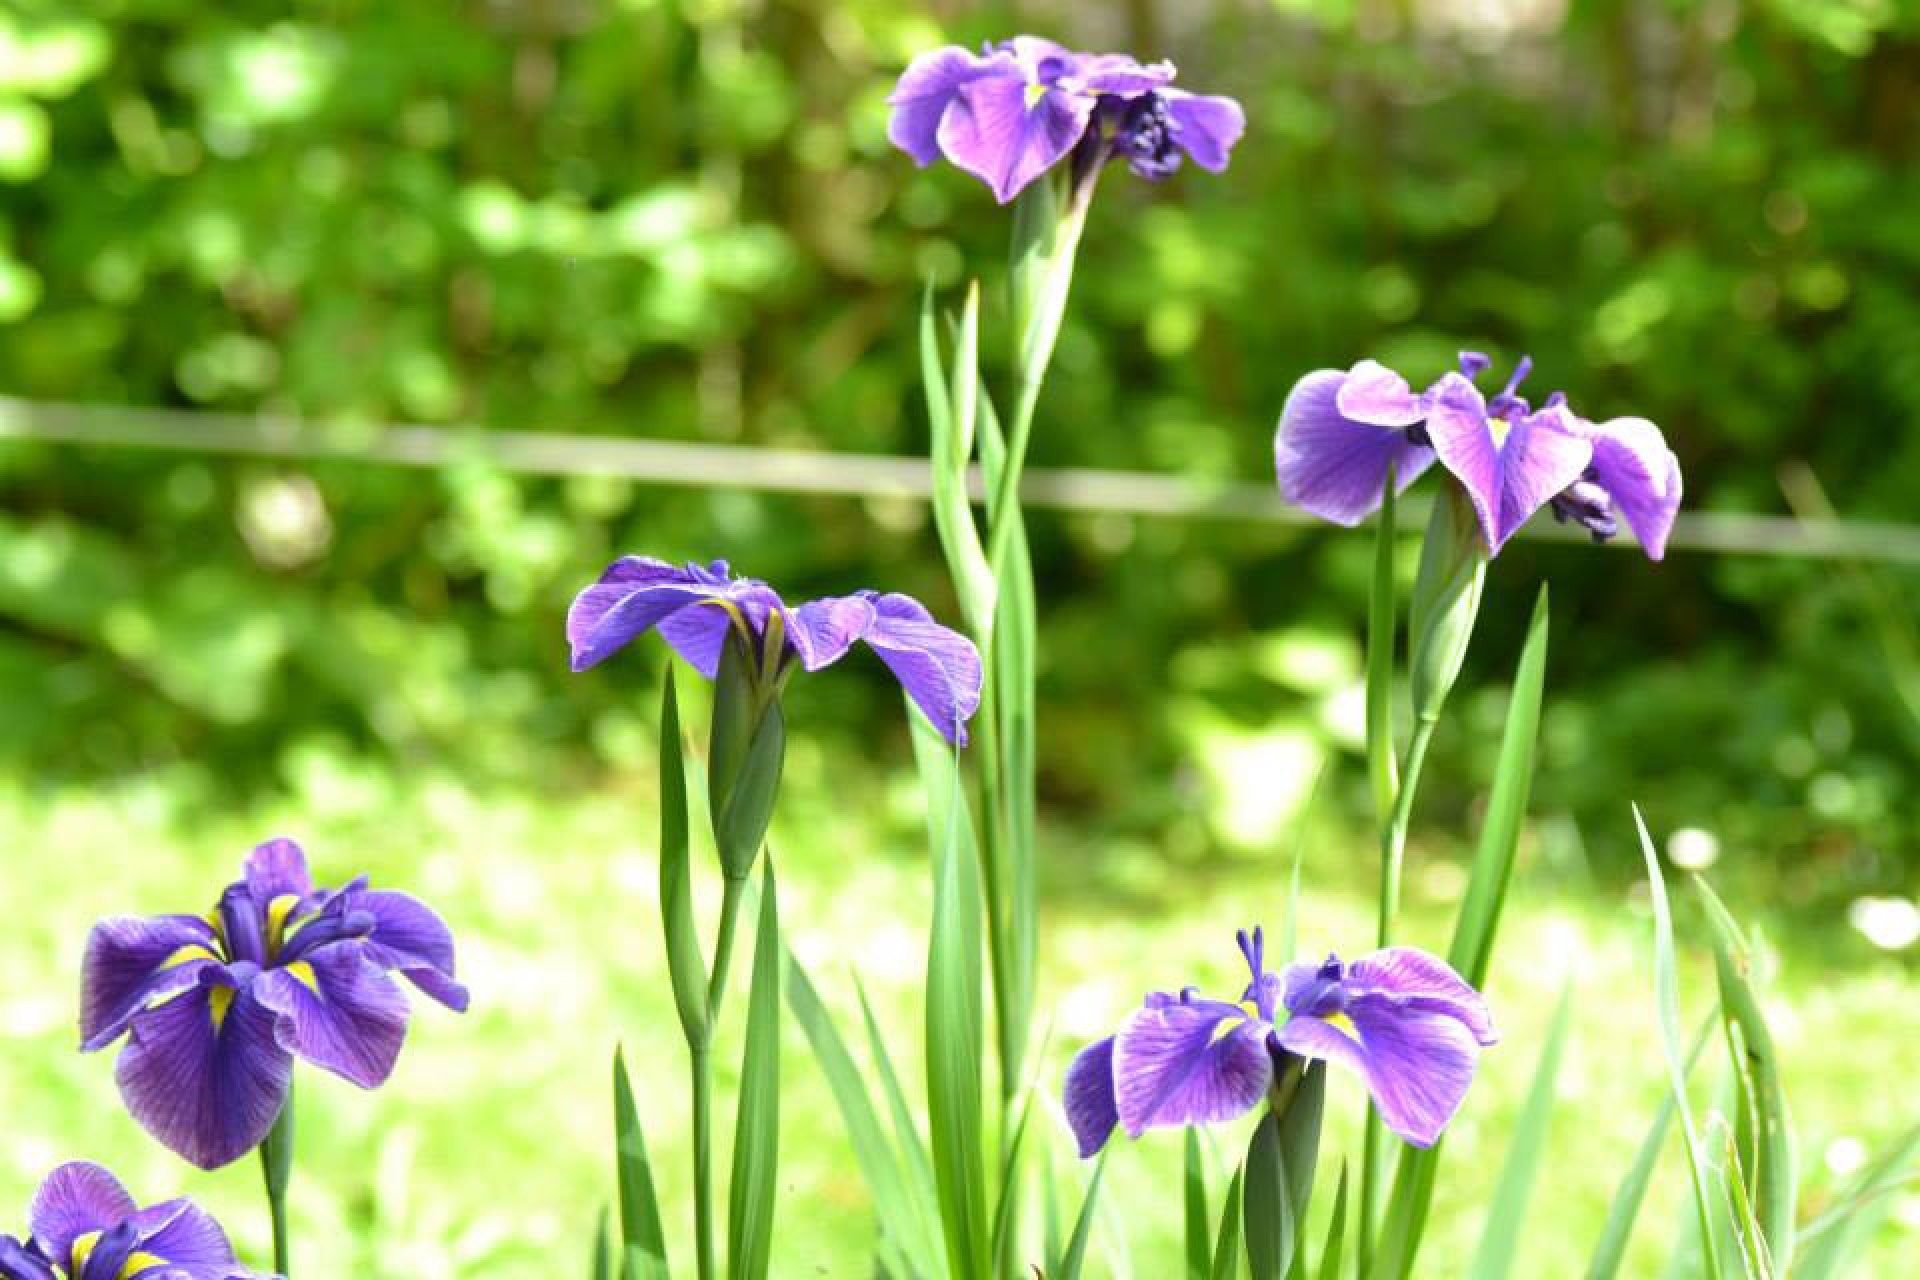
plant, meadow, flower, purple, herb, botany, garden, flora, wildflower, iris, viola, flowering plant, iris versicolor, land plant, violet family